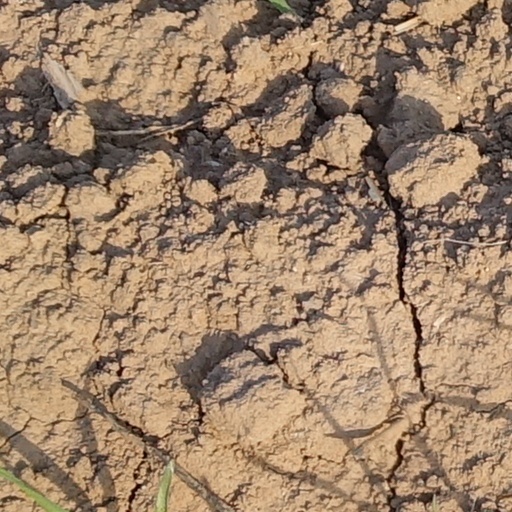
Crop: wheat